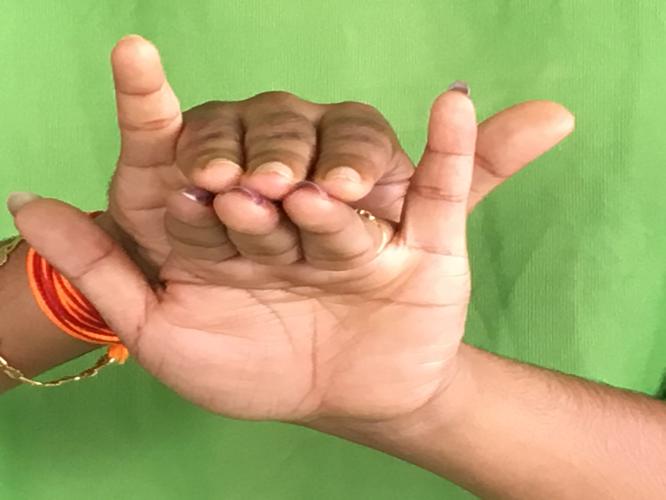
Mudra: Varaha
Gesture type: double_hand